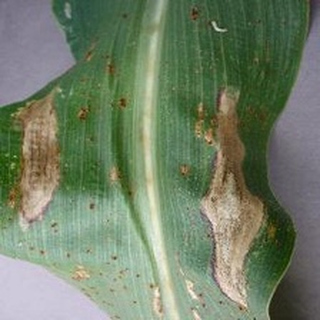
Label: corn_northern_leaf_blight